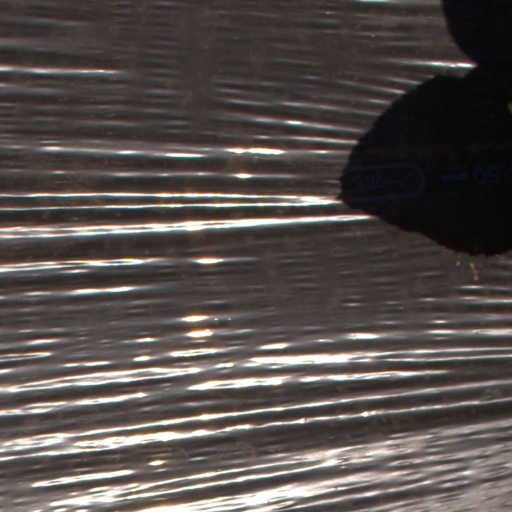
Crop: Jerusalem artichoke